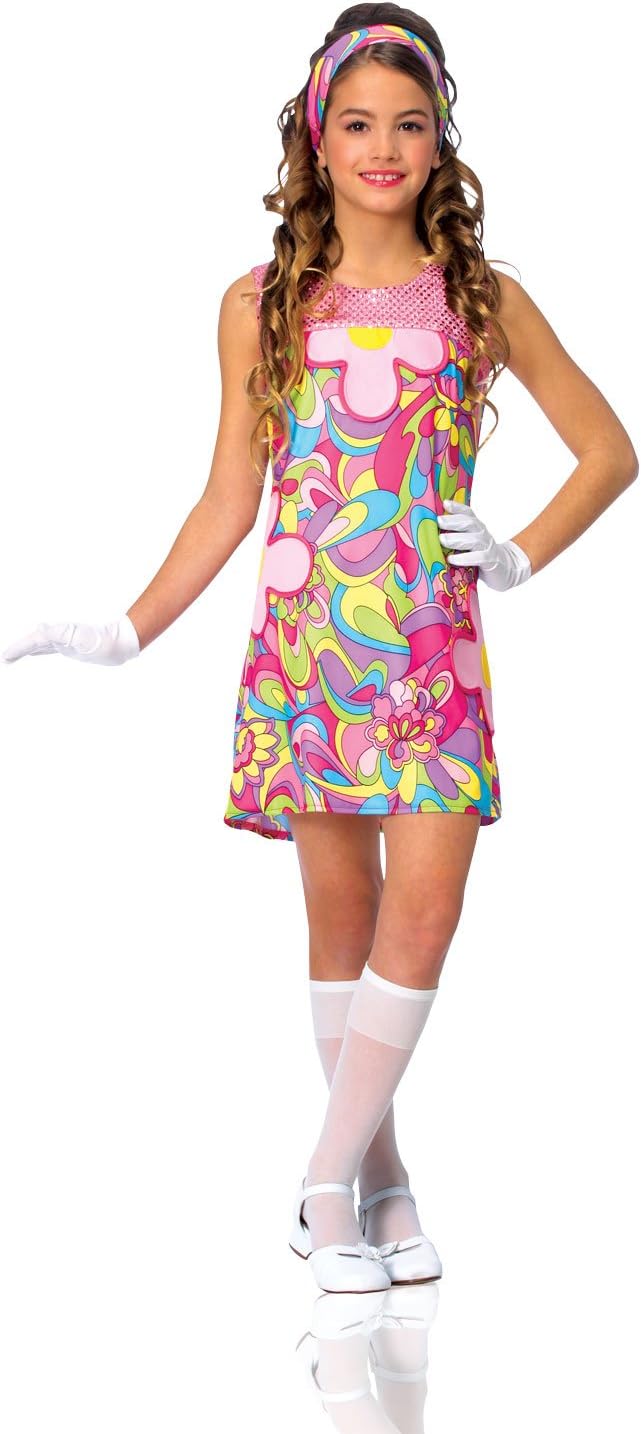
Kids Girls Costume 60s 70s Groovy Girl Dress Outfit M Girls Medium (US size 8-10)
Category: Toys & Games
Multi-color dress and headband
Features: 100% Polyester | Imported | Pink multi-color dress with pink sequin top and 60's style flower print and matching headband | Flower print girls costume with bold pink 60's flower graphic | Fabric type: 100% Polyester | Package Dimensions : 36.068 L x 2.794 H x 24.892 W (centimeters)